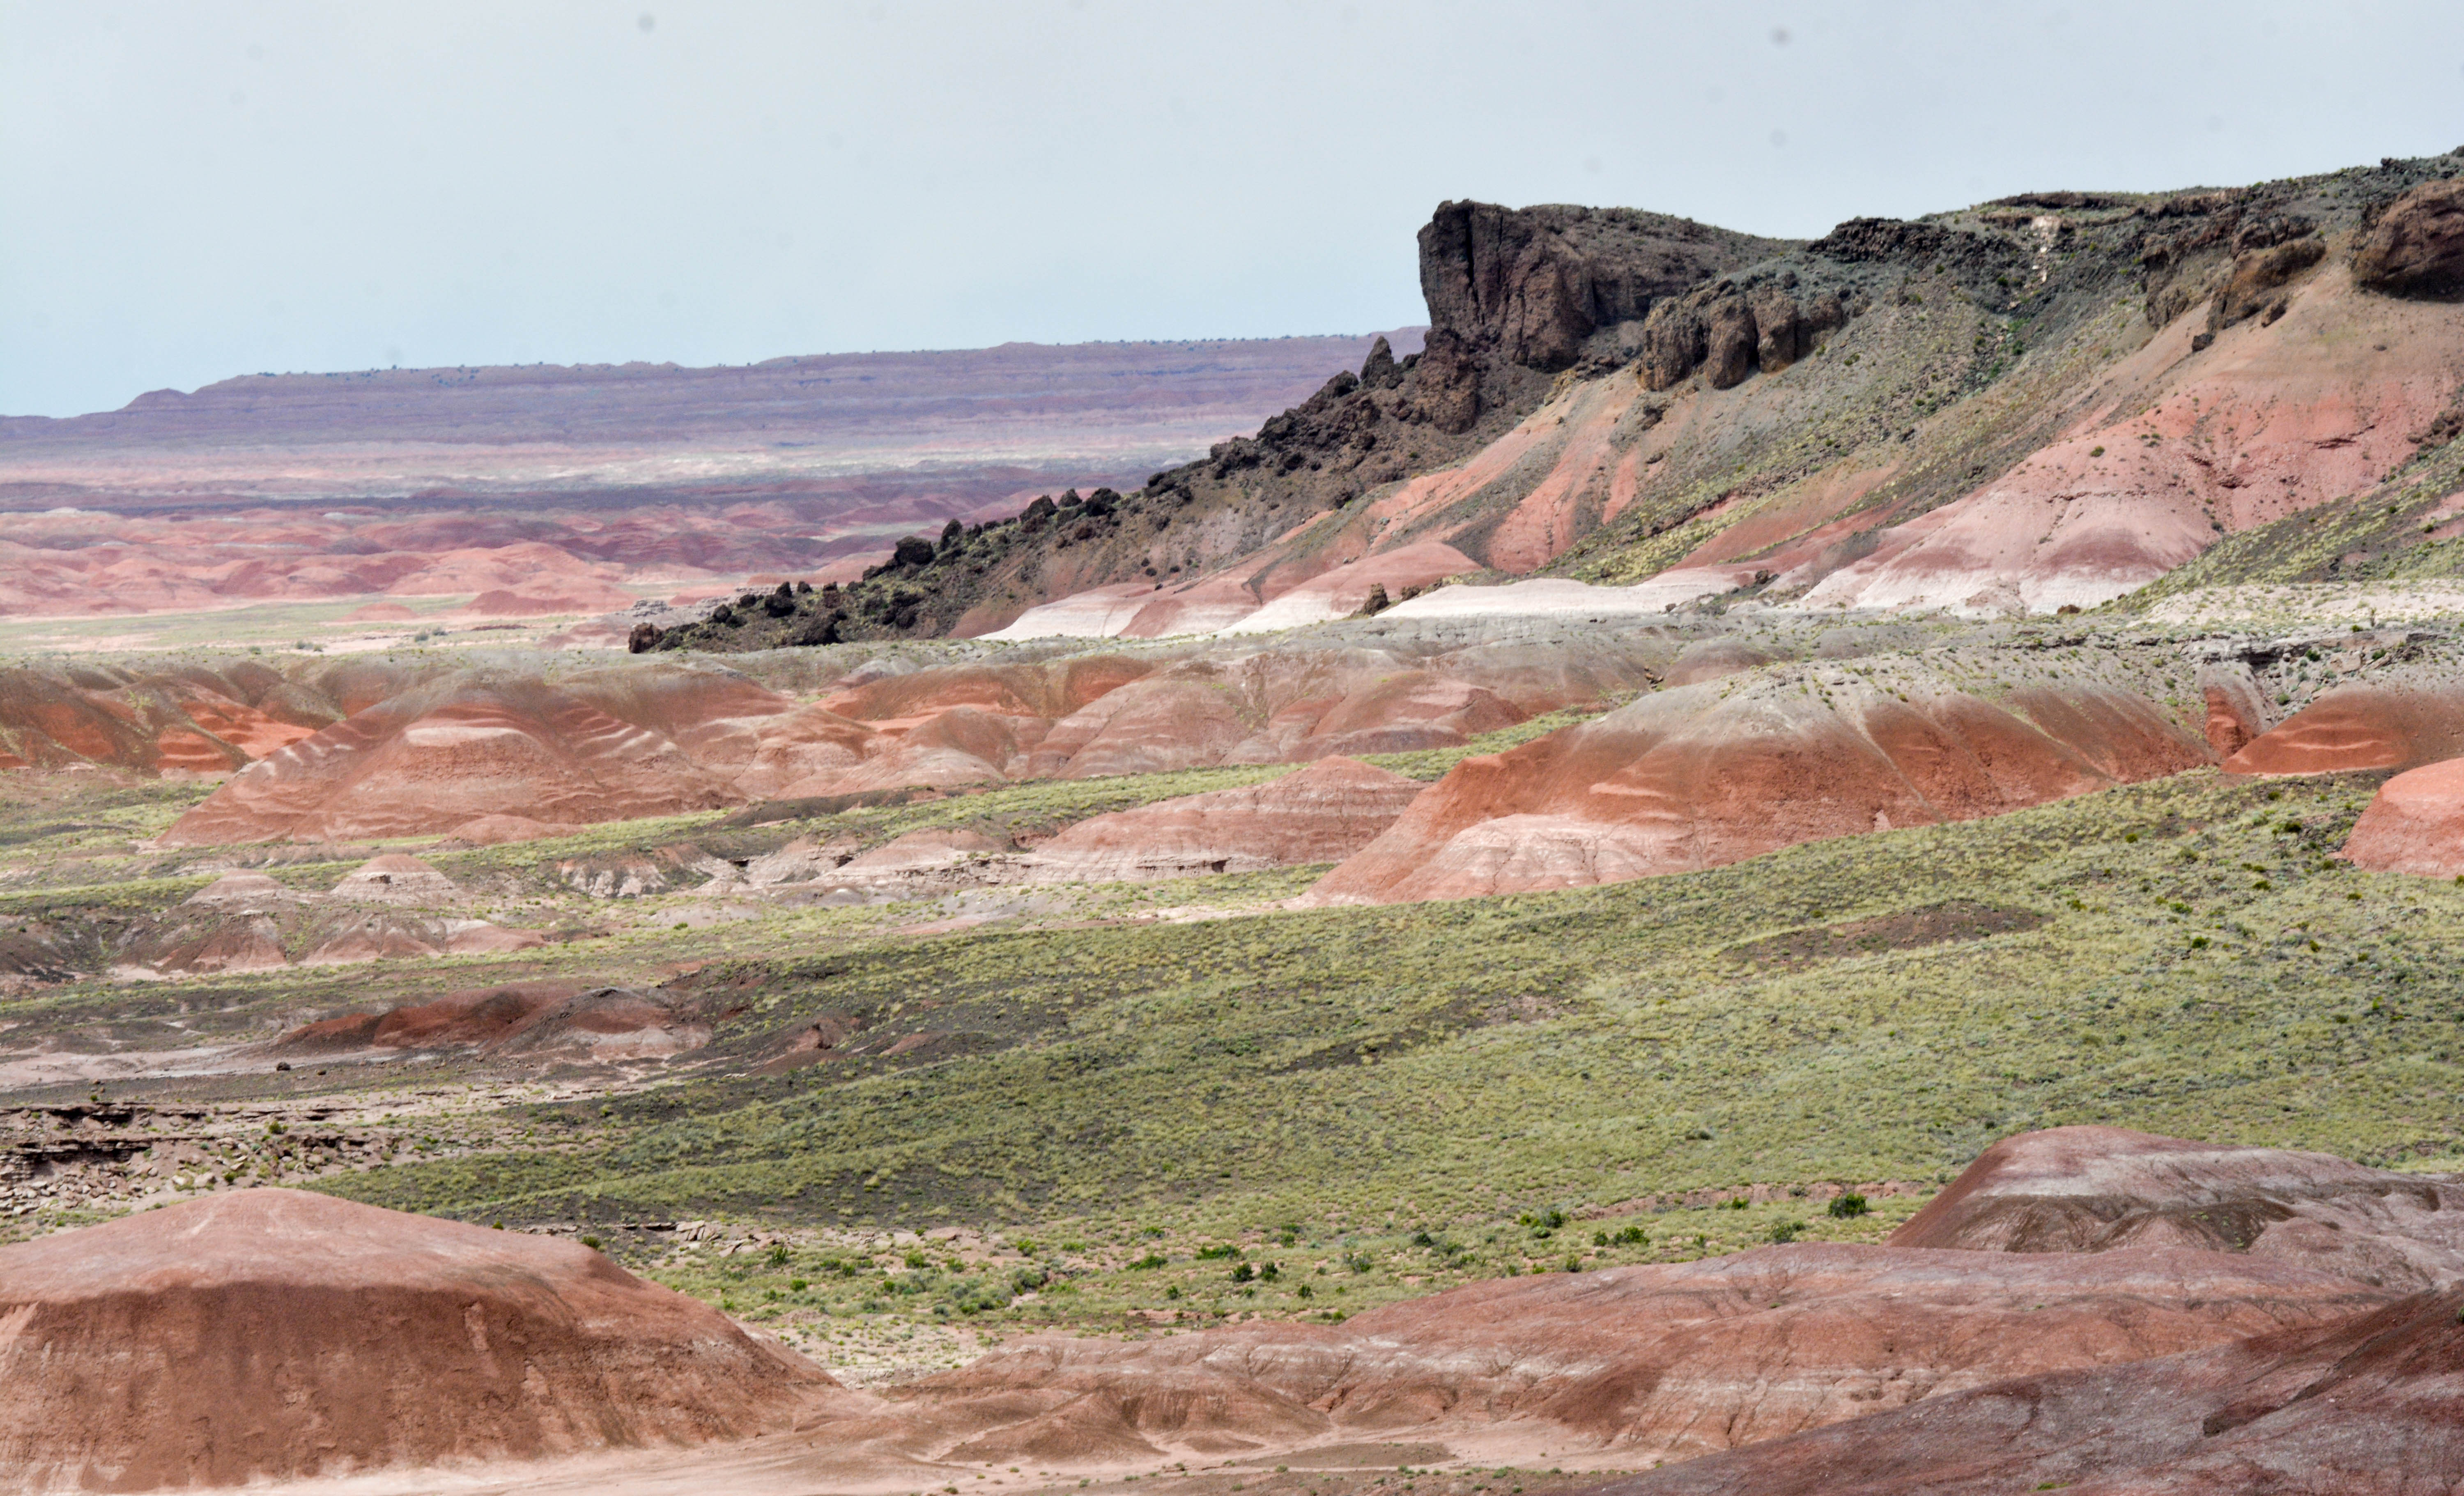
landscape, rock, wilderness, mountain, trail, hill, valley, cliff, soil, terrain, ridge, geology, badlands, plateau, marccooper, painteddesert, petrifiedforest, route66, holbrook, arizonalandscape, wadi, butte, landform, geographical feature